Fortifications of Mdina

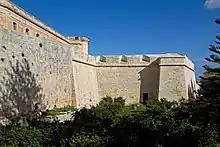
D'Homedes Bastion

Sections of the medieval walls of Mdina were rediscovered by Dr. Stephen C. Spiteri and Mario Farrugia while they were surveying the bastions in 2002.